Paul Jungbluth

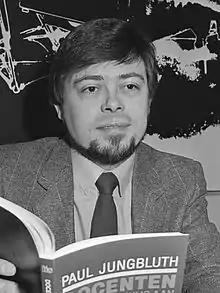
Paul Jungbluth (1982)

Paul Léon Marie Jungbluth (Vaals, 24 November 1949) is a Dutch GreenLeft politician. Jungbluth was a member of the House of Representatives from 2005 to 2006.